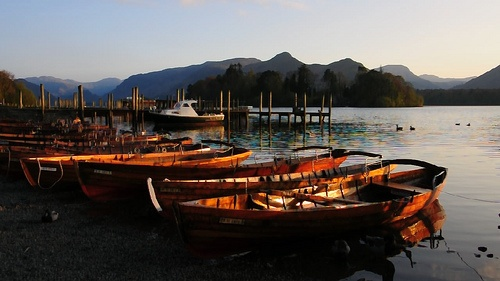
A group of wooden boats parked next to each other.
LOTS OF BOATS DOCKED AS THE SUN IS SETTING
an image of  a night time scene with boats docked
Row boats along the shore with a dock and dock in the back ground.
Empty boats are lined up near a dock in front of mountains.